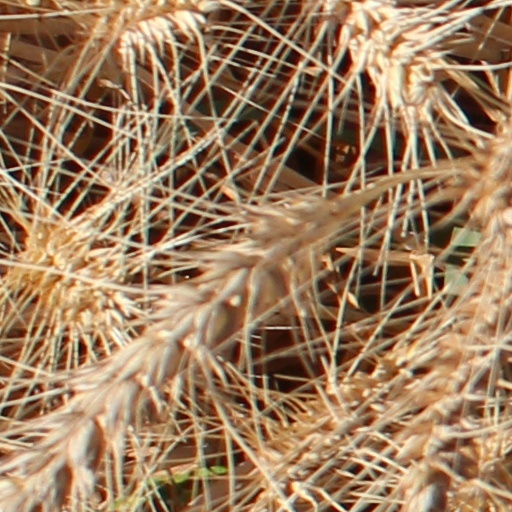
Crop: wheat